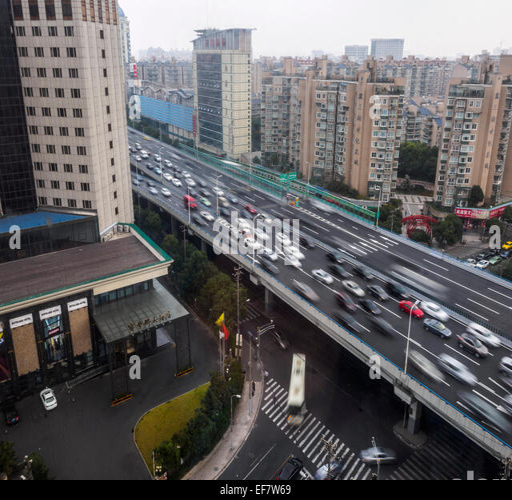
aerial view of a traffic jam during rush hour